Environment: lab
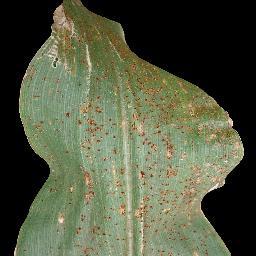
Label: common_rust